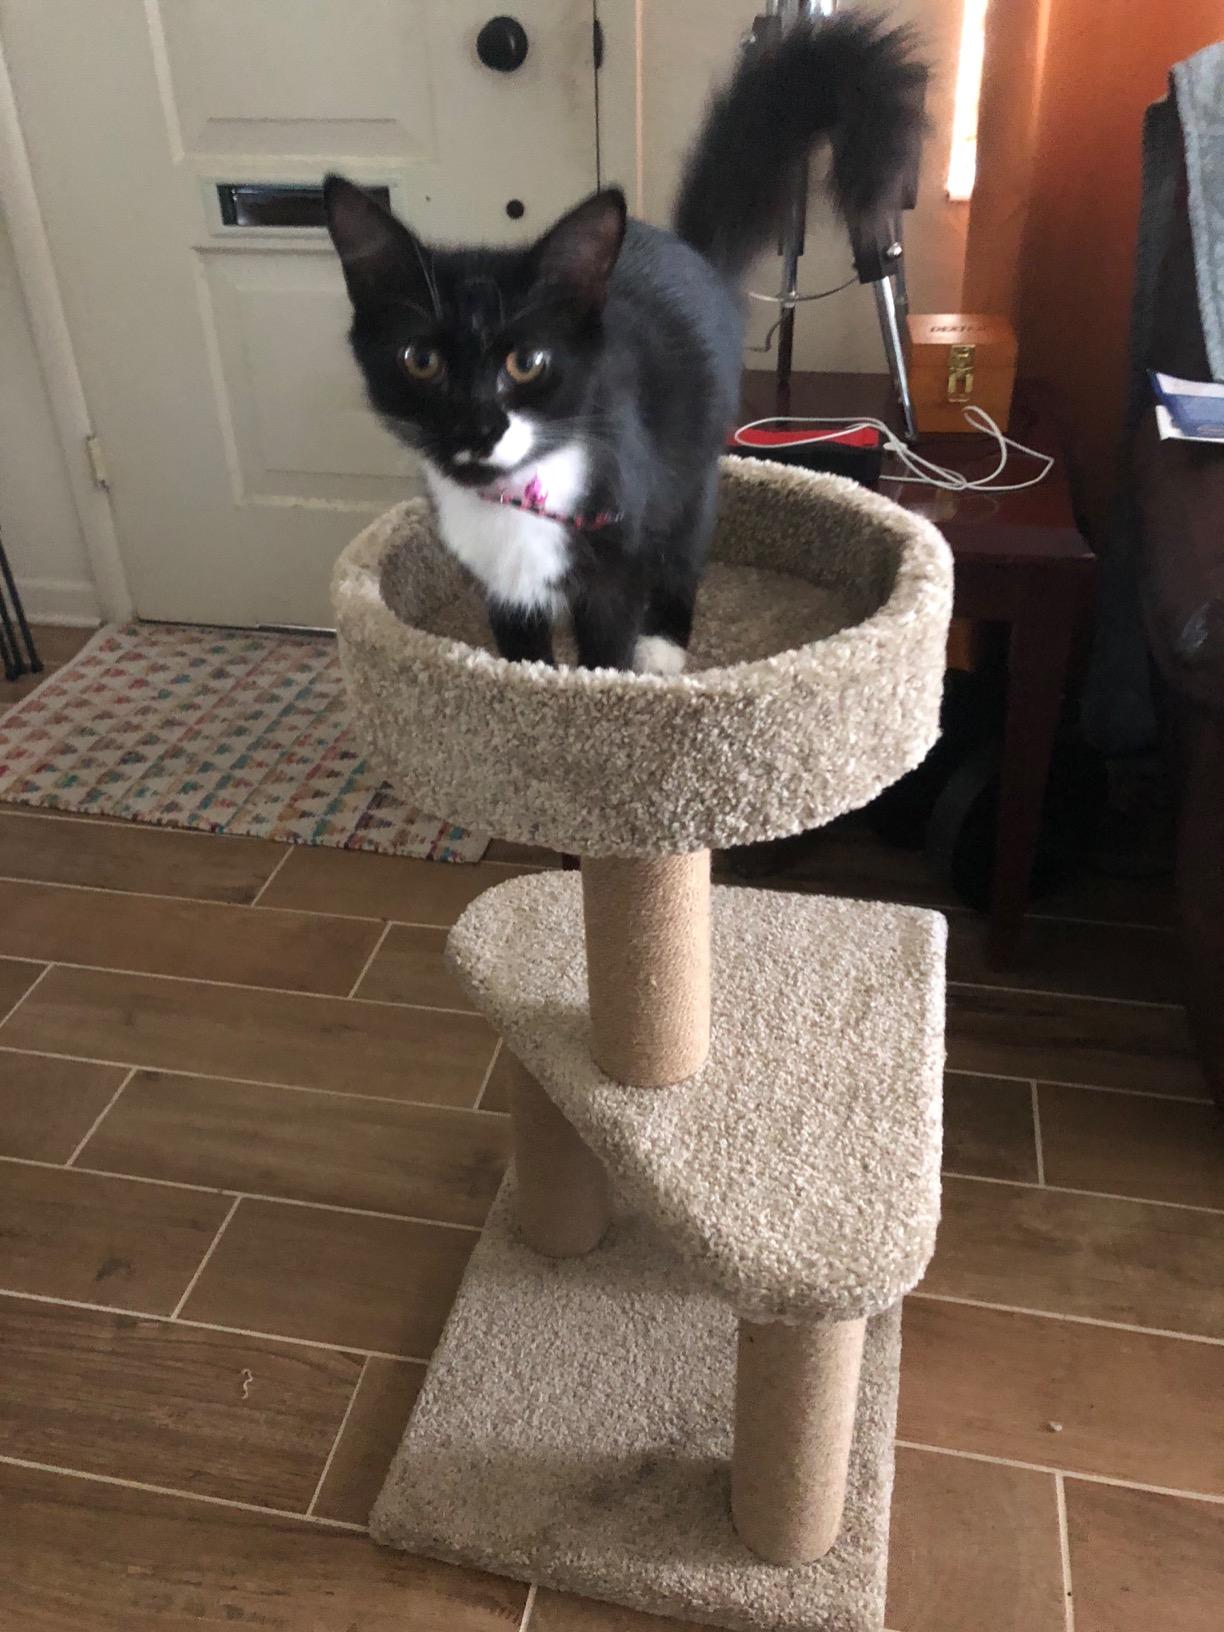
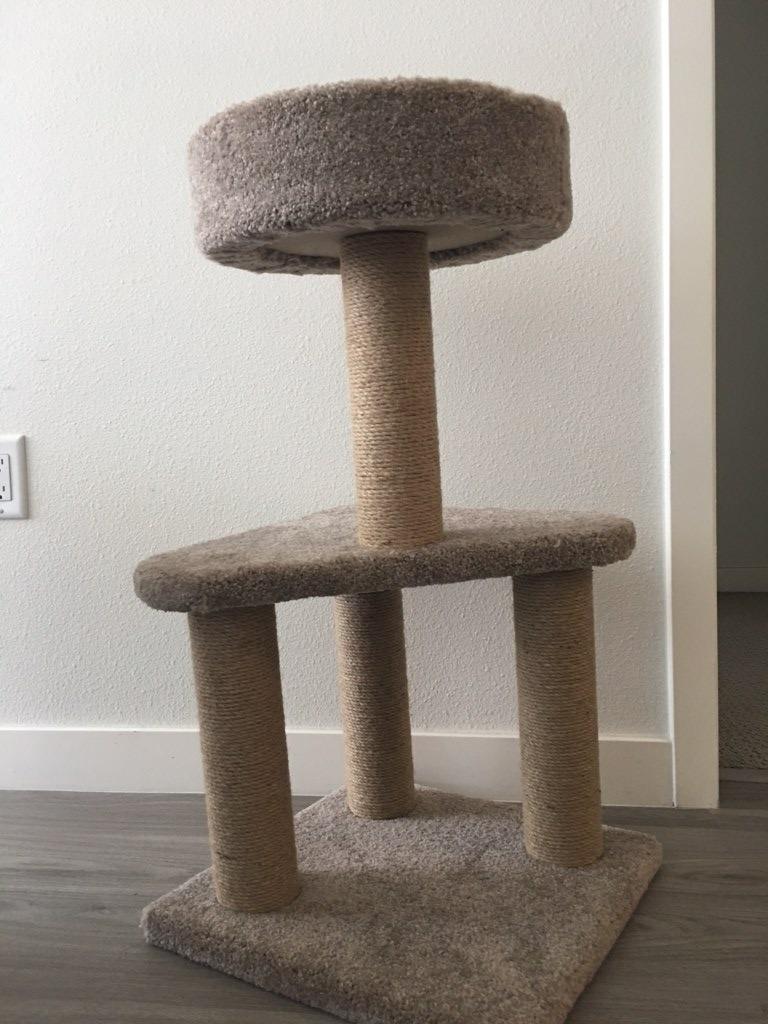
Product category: items_cat tree
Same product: yes